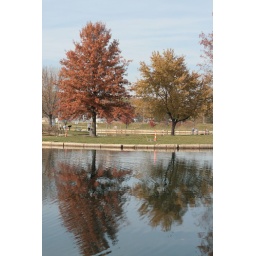
Just a fun shot of some trees turning colors by the water